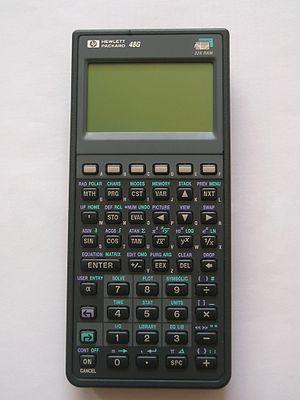
La HP-48 est une calculatrice graphique développée par Hewlett Packard sur la base de la HP-28. Elle a été disponible dans le commerce entre 1990 et 2003.
Le RPL est un langage de programmation procédural inventé par HP en 1984 pour ses calculatrices.